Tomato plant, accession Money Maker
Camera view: tilt-top (135 deg); turntable rotation: 210 degrees
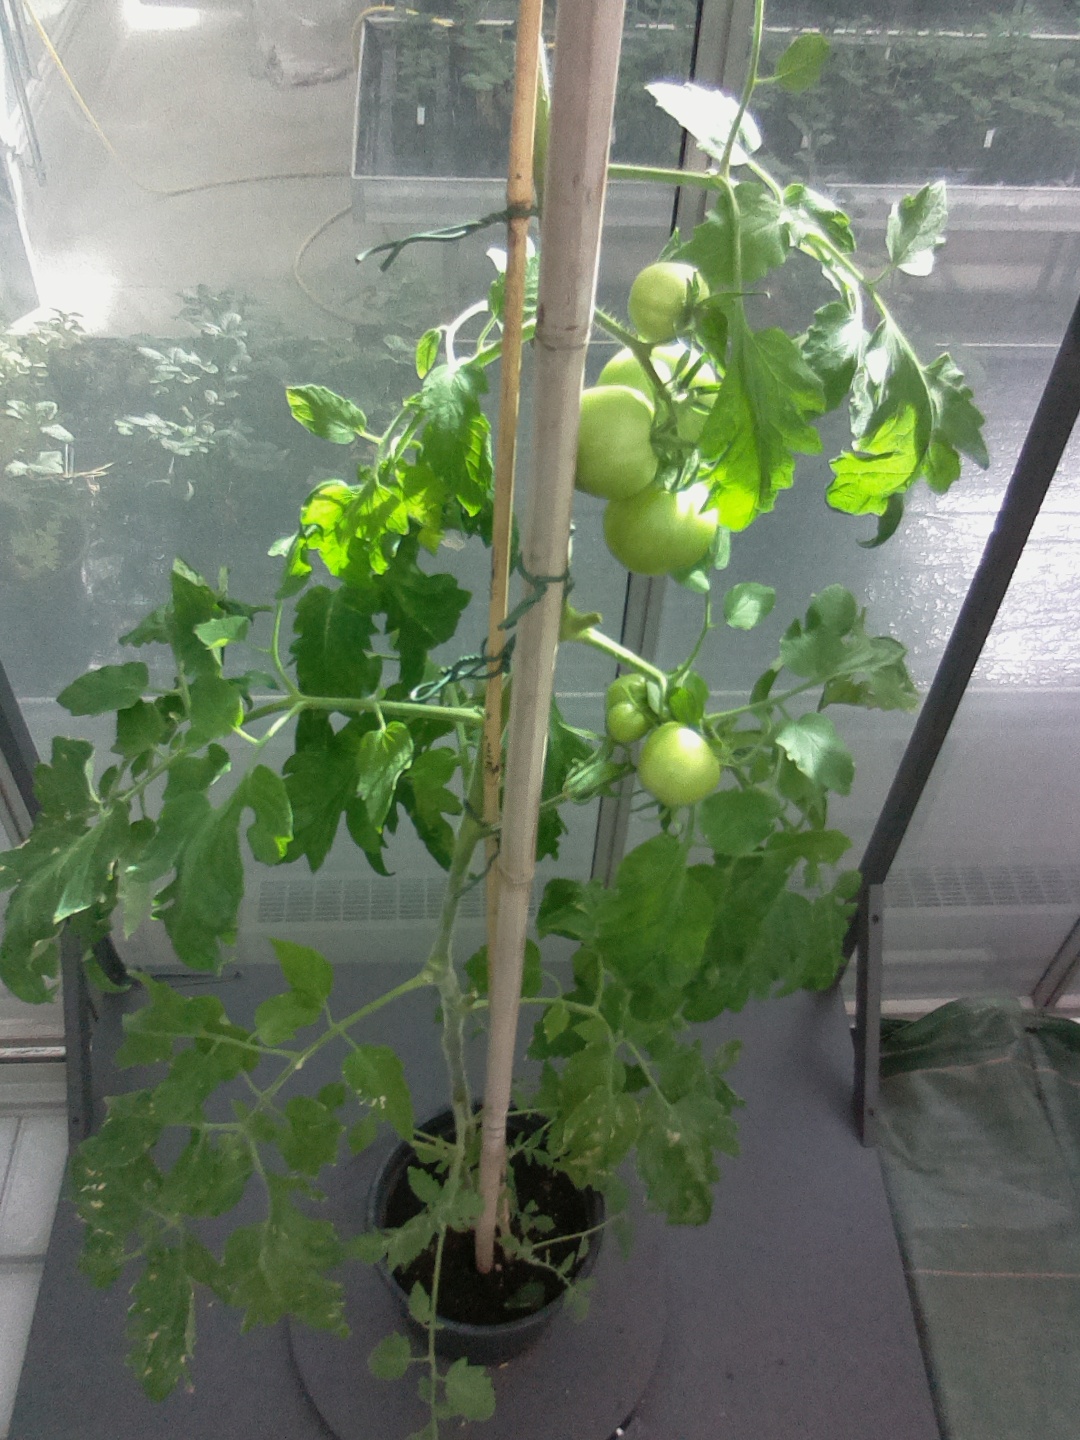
BBCH growth stage 72: 20%-30% of final fruit size